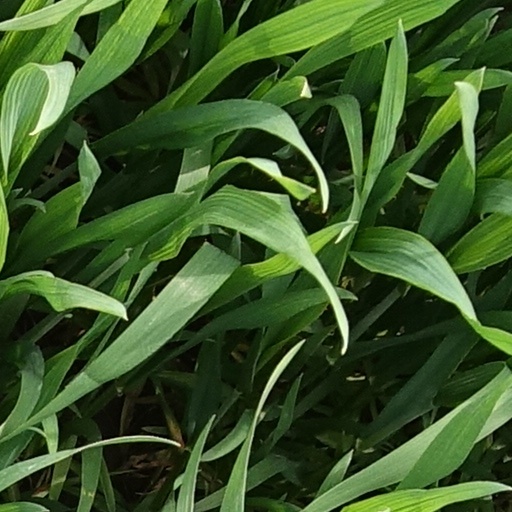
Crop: wheat